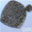
Label: flatfish